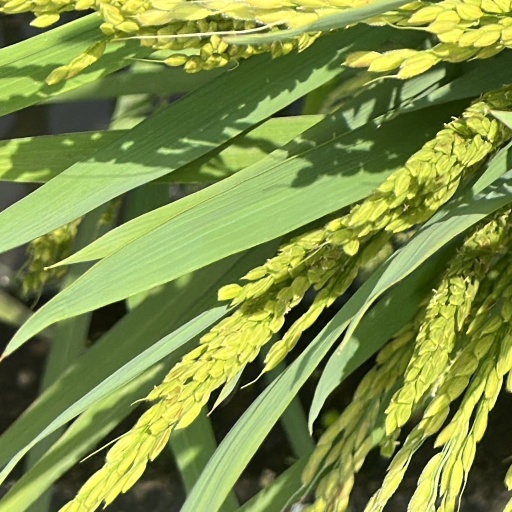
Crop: rice